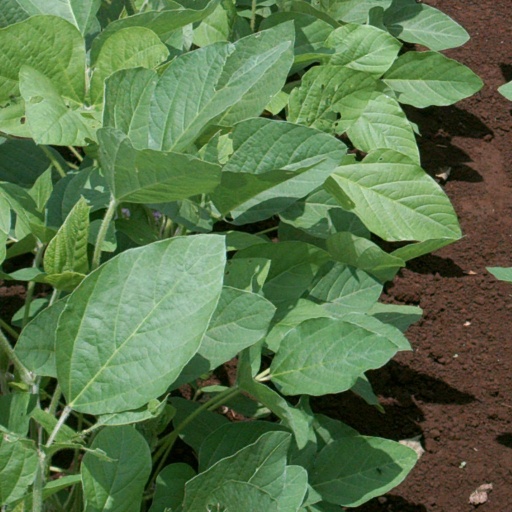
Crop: soybean